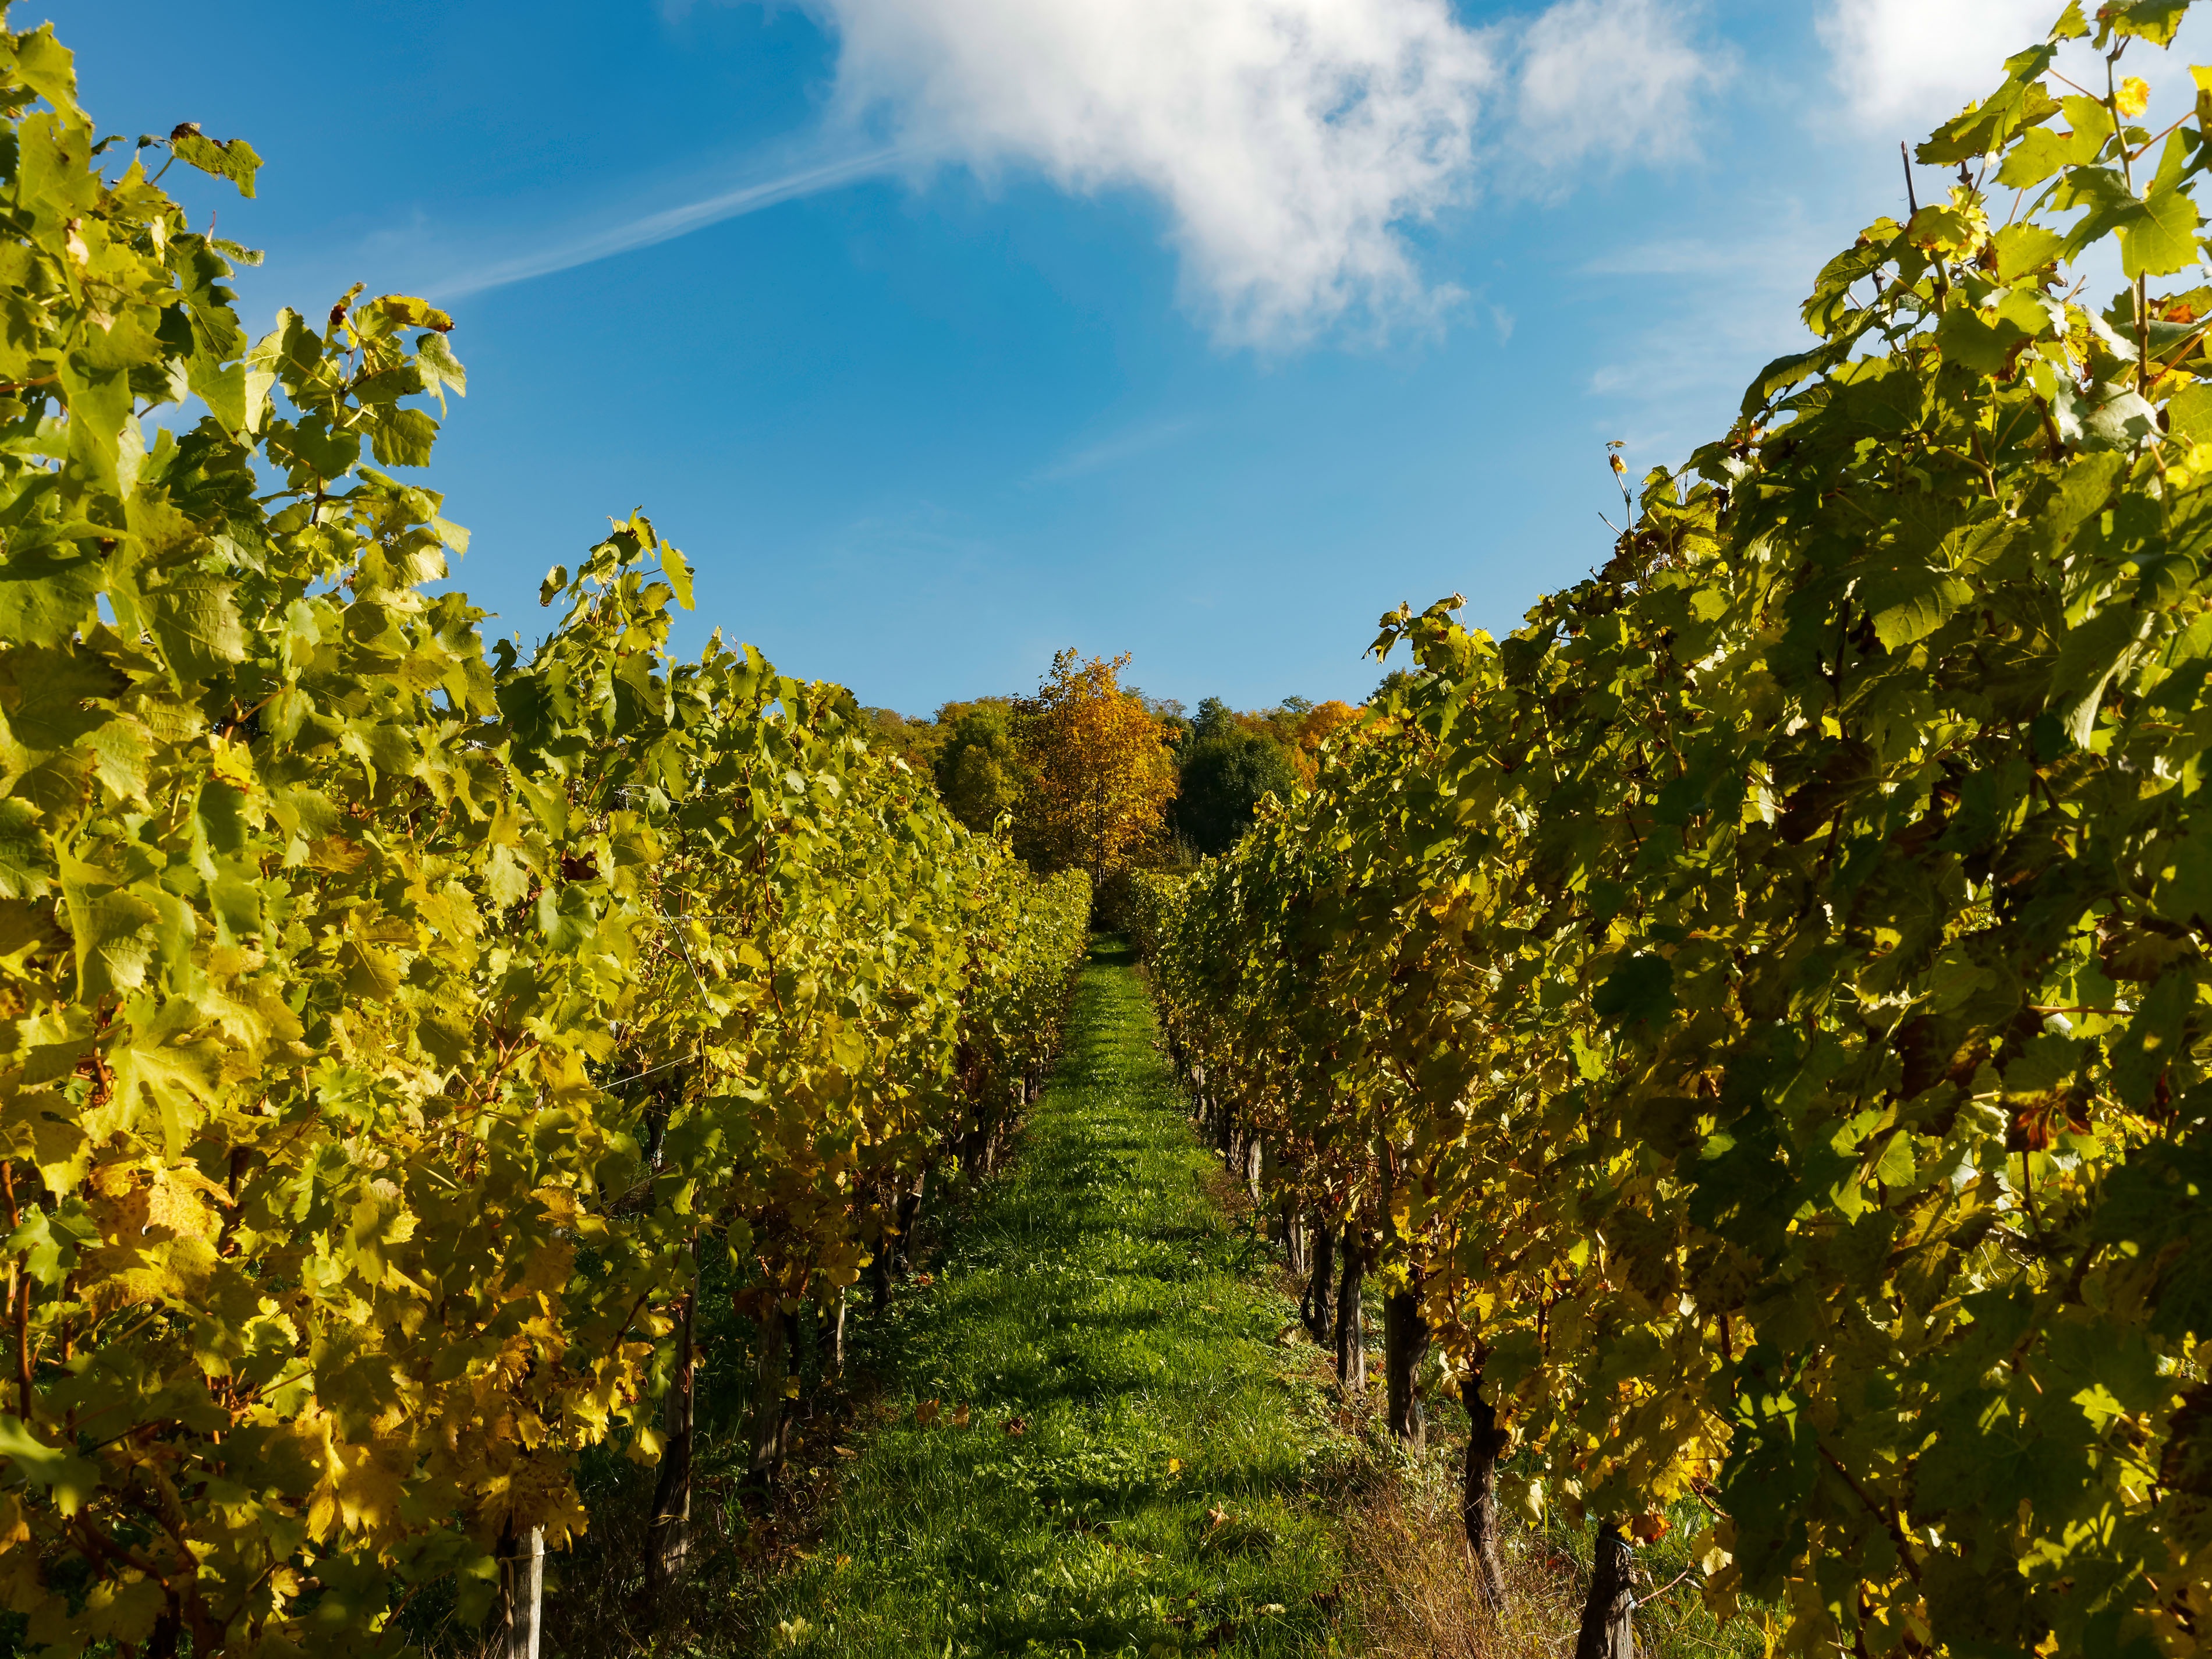
tree, plant, grape, vineyard, field, sunlight, leaf, fall, flower, green, harvest, produce, autumn, agriculture, vines, shrub, plantation, germany, autumn leaves, vineyards, vine leaves, rural area, bunch of grapes, flowering plant, vitis, land plant